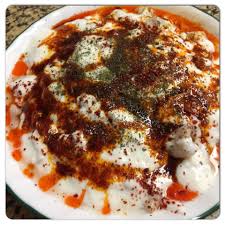
Yemek: manti